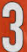
Number: 3